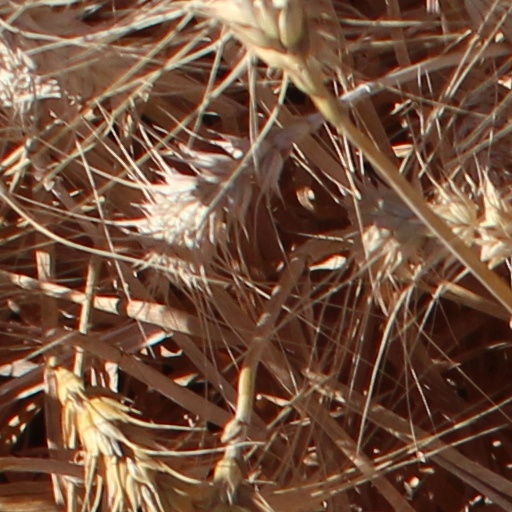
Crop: wheat